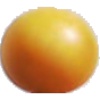
Label: cherry_wax_yellow